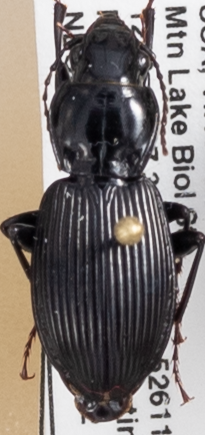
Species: Pterostichus coracinus
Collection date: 2019-07-02
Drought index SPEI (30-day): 0.678
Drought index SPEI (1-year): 2.09
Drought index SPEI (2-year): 2.09